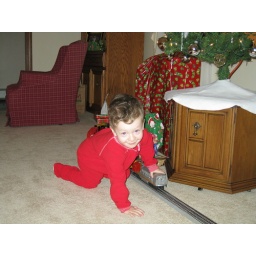
This 1964 Lionel train was a present from Grandma to P-Pa.  At Grandma and P-Pa Sedlars' house in Austintown, OH